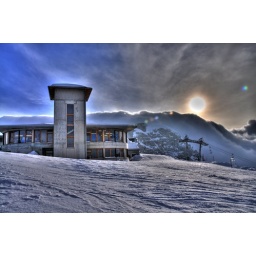
Ski lift building cloud monster in the background